Palm Springs, California

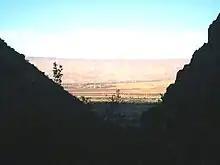
View through the San Jacinto Mountains to Palm Springs

Bullock's, a large upscale department store on Broadway in Los Angeles, opened a Spanish Colonial-style "resort store" within the Desert Inn complex in 1930. When Bullock's opened a full department store at 151 Palm Canyon Drive in 1947, J. W. Robinson's, another large L.A. store, took the former Bullock's location and opened its own resort store there.